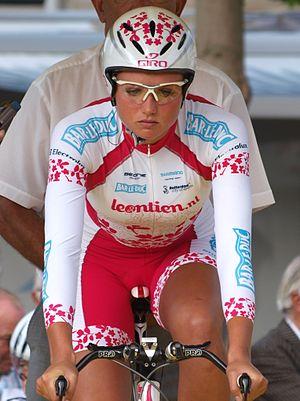
Chantal van den Broek-Blaak, née Chantal Blaak le 22 octobre 1989 à Rotterdam, est une coureuse cycliste néerlandaise, membre de l'équipe Boels Dolmans. Elle est championne du monde sur route en 2017. Elle a réalisé plusieurs places d'honneur dans les manches de coupe du monde. En 2014, elle gagne l'Open de Suède Vårgårda. C'est à la fois une sprinteuse et une rouleuse. En 2016, elle s'impose sur deux classiques majeures : le Tour de Drenthe et Gand-Wevelgem. En 2018, elle remporte l'Amstel Gold Race. Elle est championne des Pays-Bas sur route 2017 et 2018.
AA Drink-leontien.nl Cycling Team est une équipe cycliste féminine basée aux Pays-Bas, qui a existé entre 2005 et 2012. L'équipe est nommée d'après le sponsor principal AA Drink et le site leontien.nl qui est une boutique en ligne portant le nom de l'ancienne cycliste néerlandaise Leontien van Moorsel-Zijlaard, dont le mari Michael Zijlaard est le gérant de l'équipe. À la suite du retrait du sponsor principal en 2012, l'équipe s'arrête. Emma Johansson, Kirsten Wild et Chantal Blaak ont notamment fait partie de l'équipe.